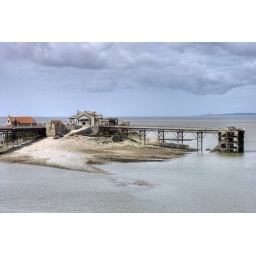
Birnbeck Pier at Weston-Super-Mare. Taken from the lovely cliff top cafe in between sipping tea &amp;amp; eating cake in the sunshine